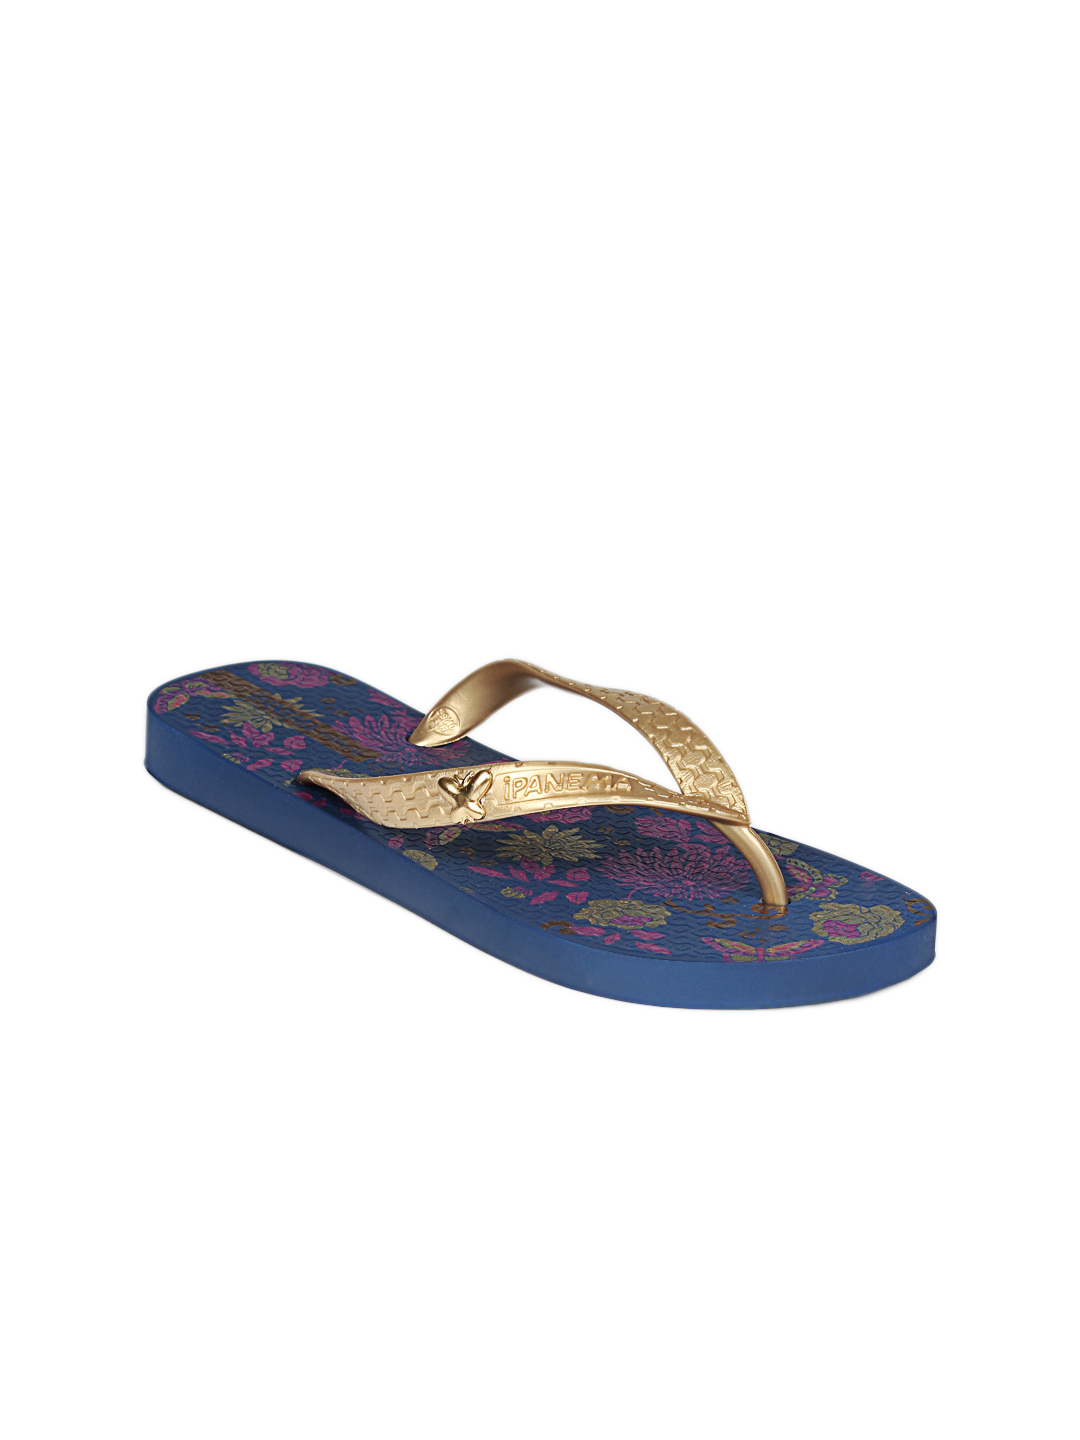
iPanema Women Blue Flip Flops
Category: Footwear / Flip Flops / Flip Flops
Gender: Women
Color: Blue
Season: Winter 2012
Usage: Casual